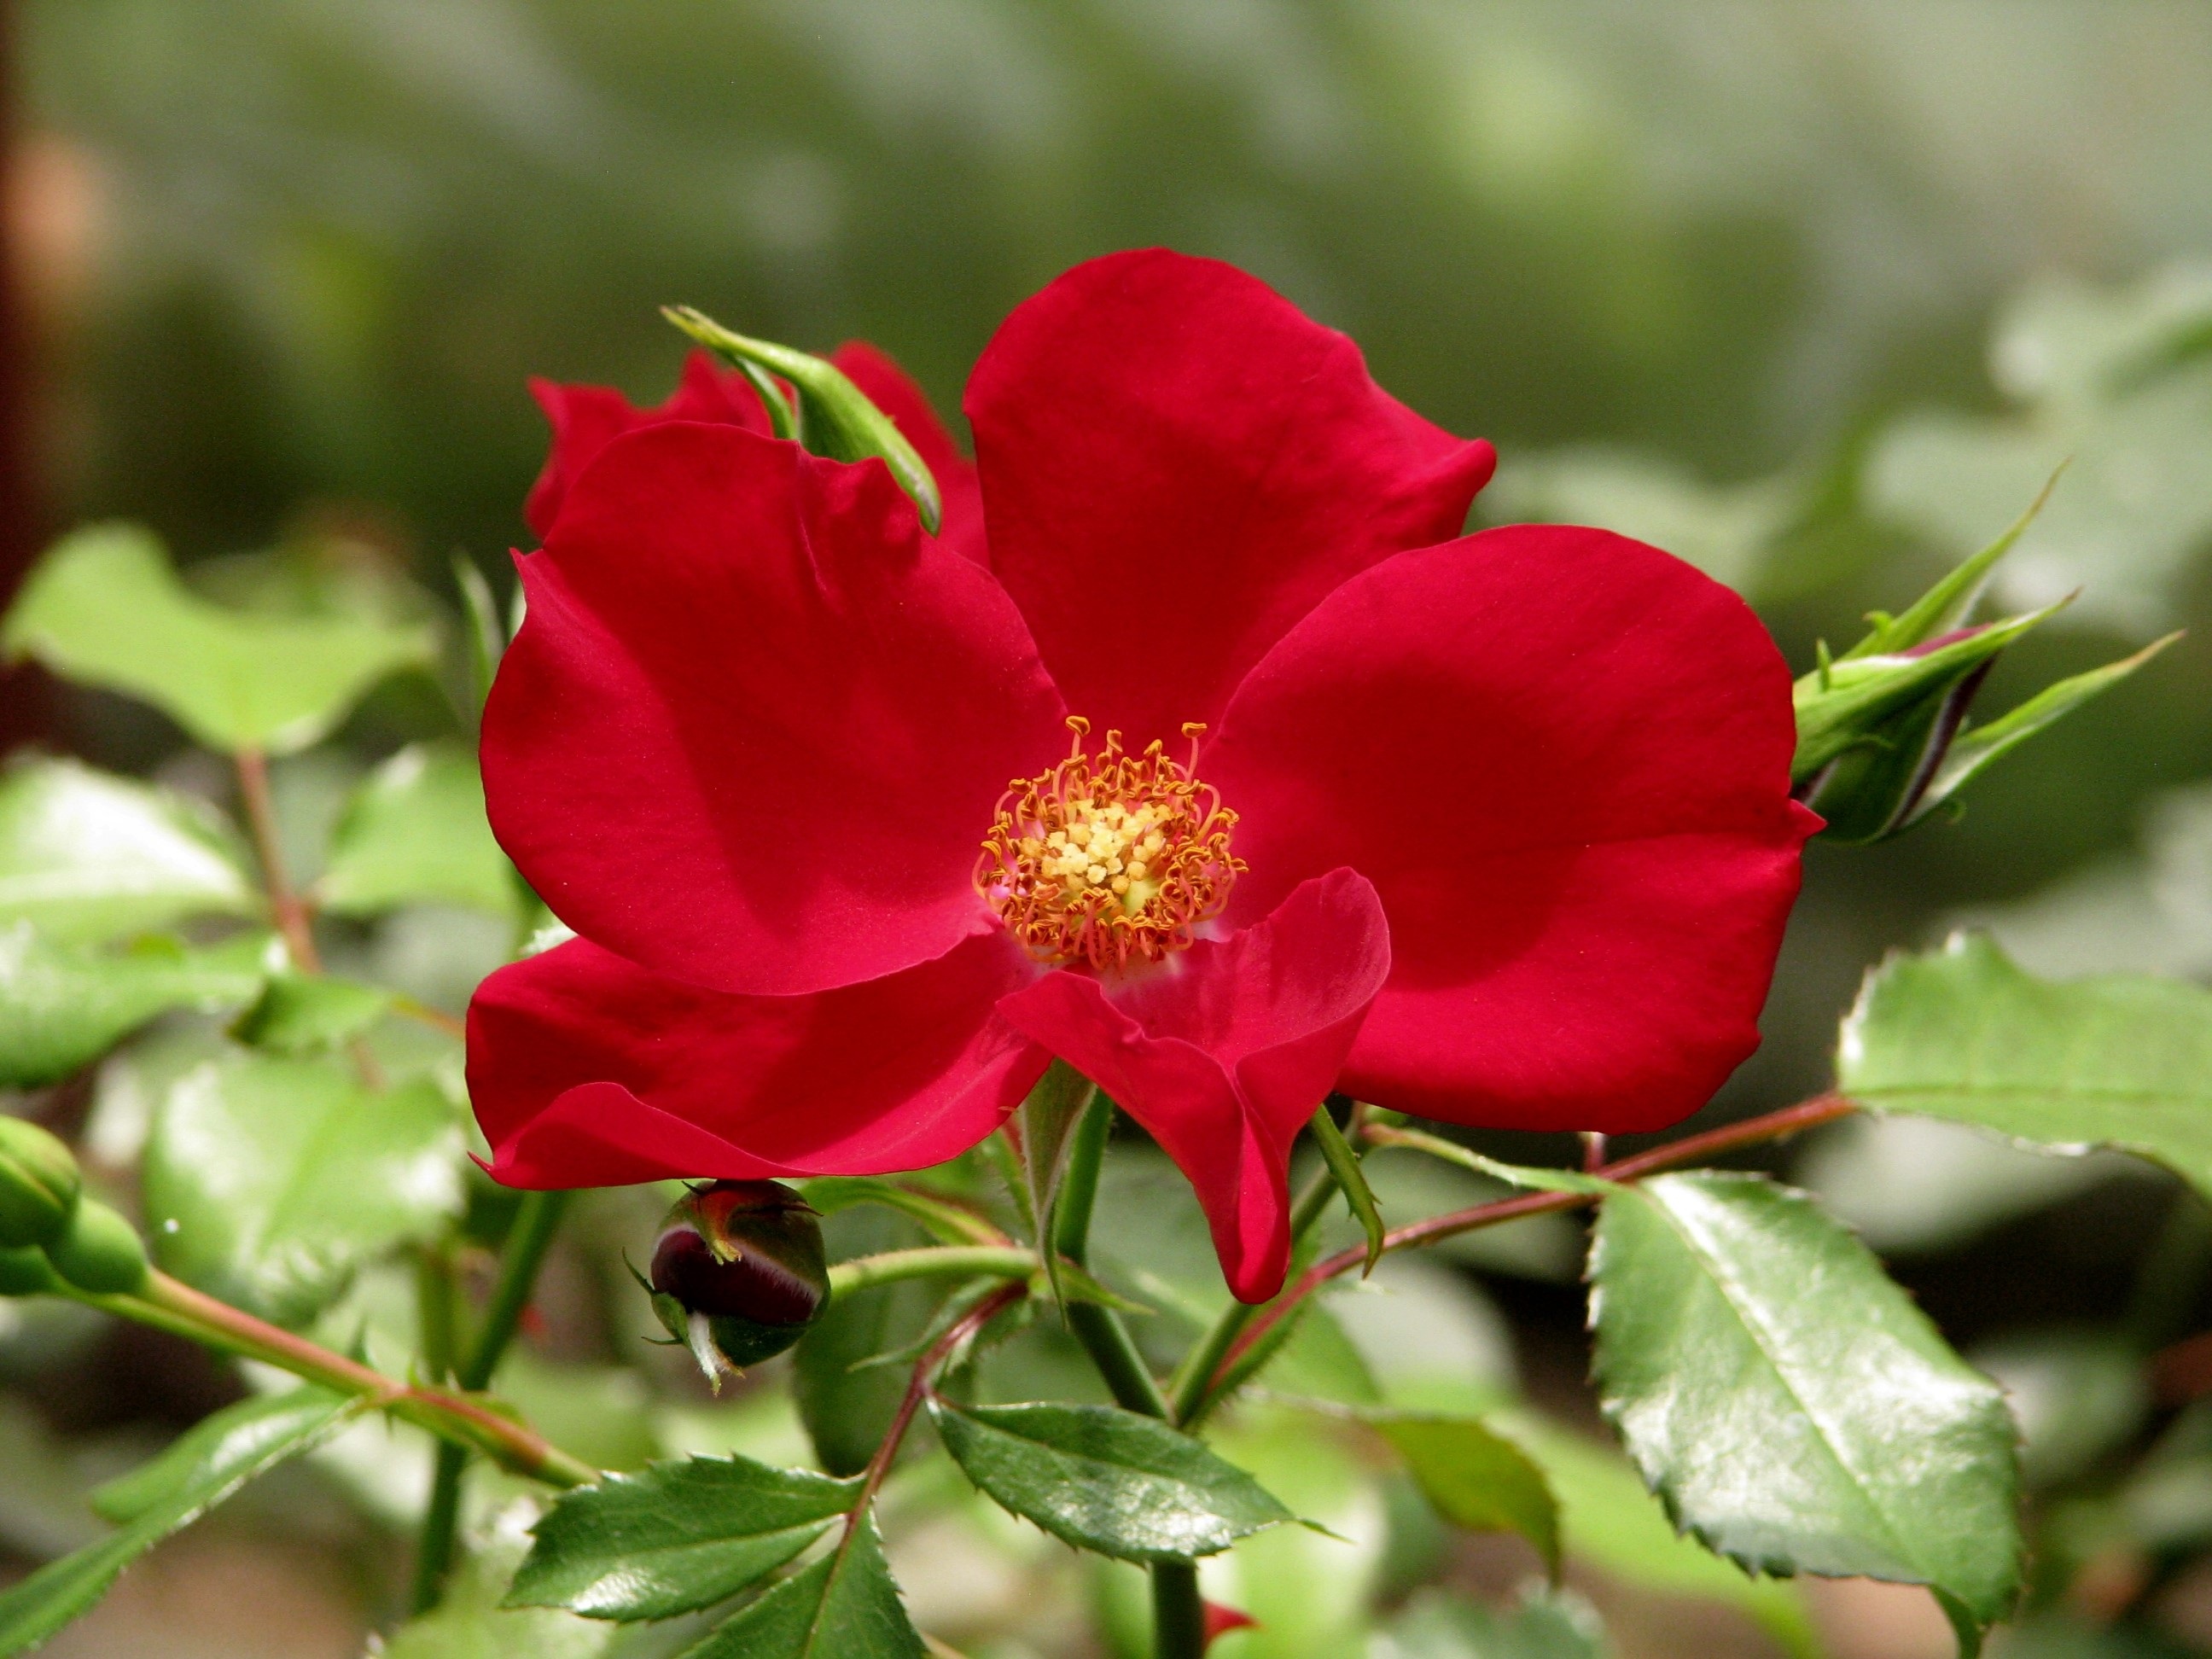
blossom, plant, flower, petal, rose, red, botany, garden, flora, shrub, floribunda, macro photography, rosa canina, flowering plant, garden roses, rose family, rosa rugosa, apache rose, burnet rose, land plant, rose order, camellia sasanqua, rosa rubiginosa